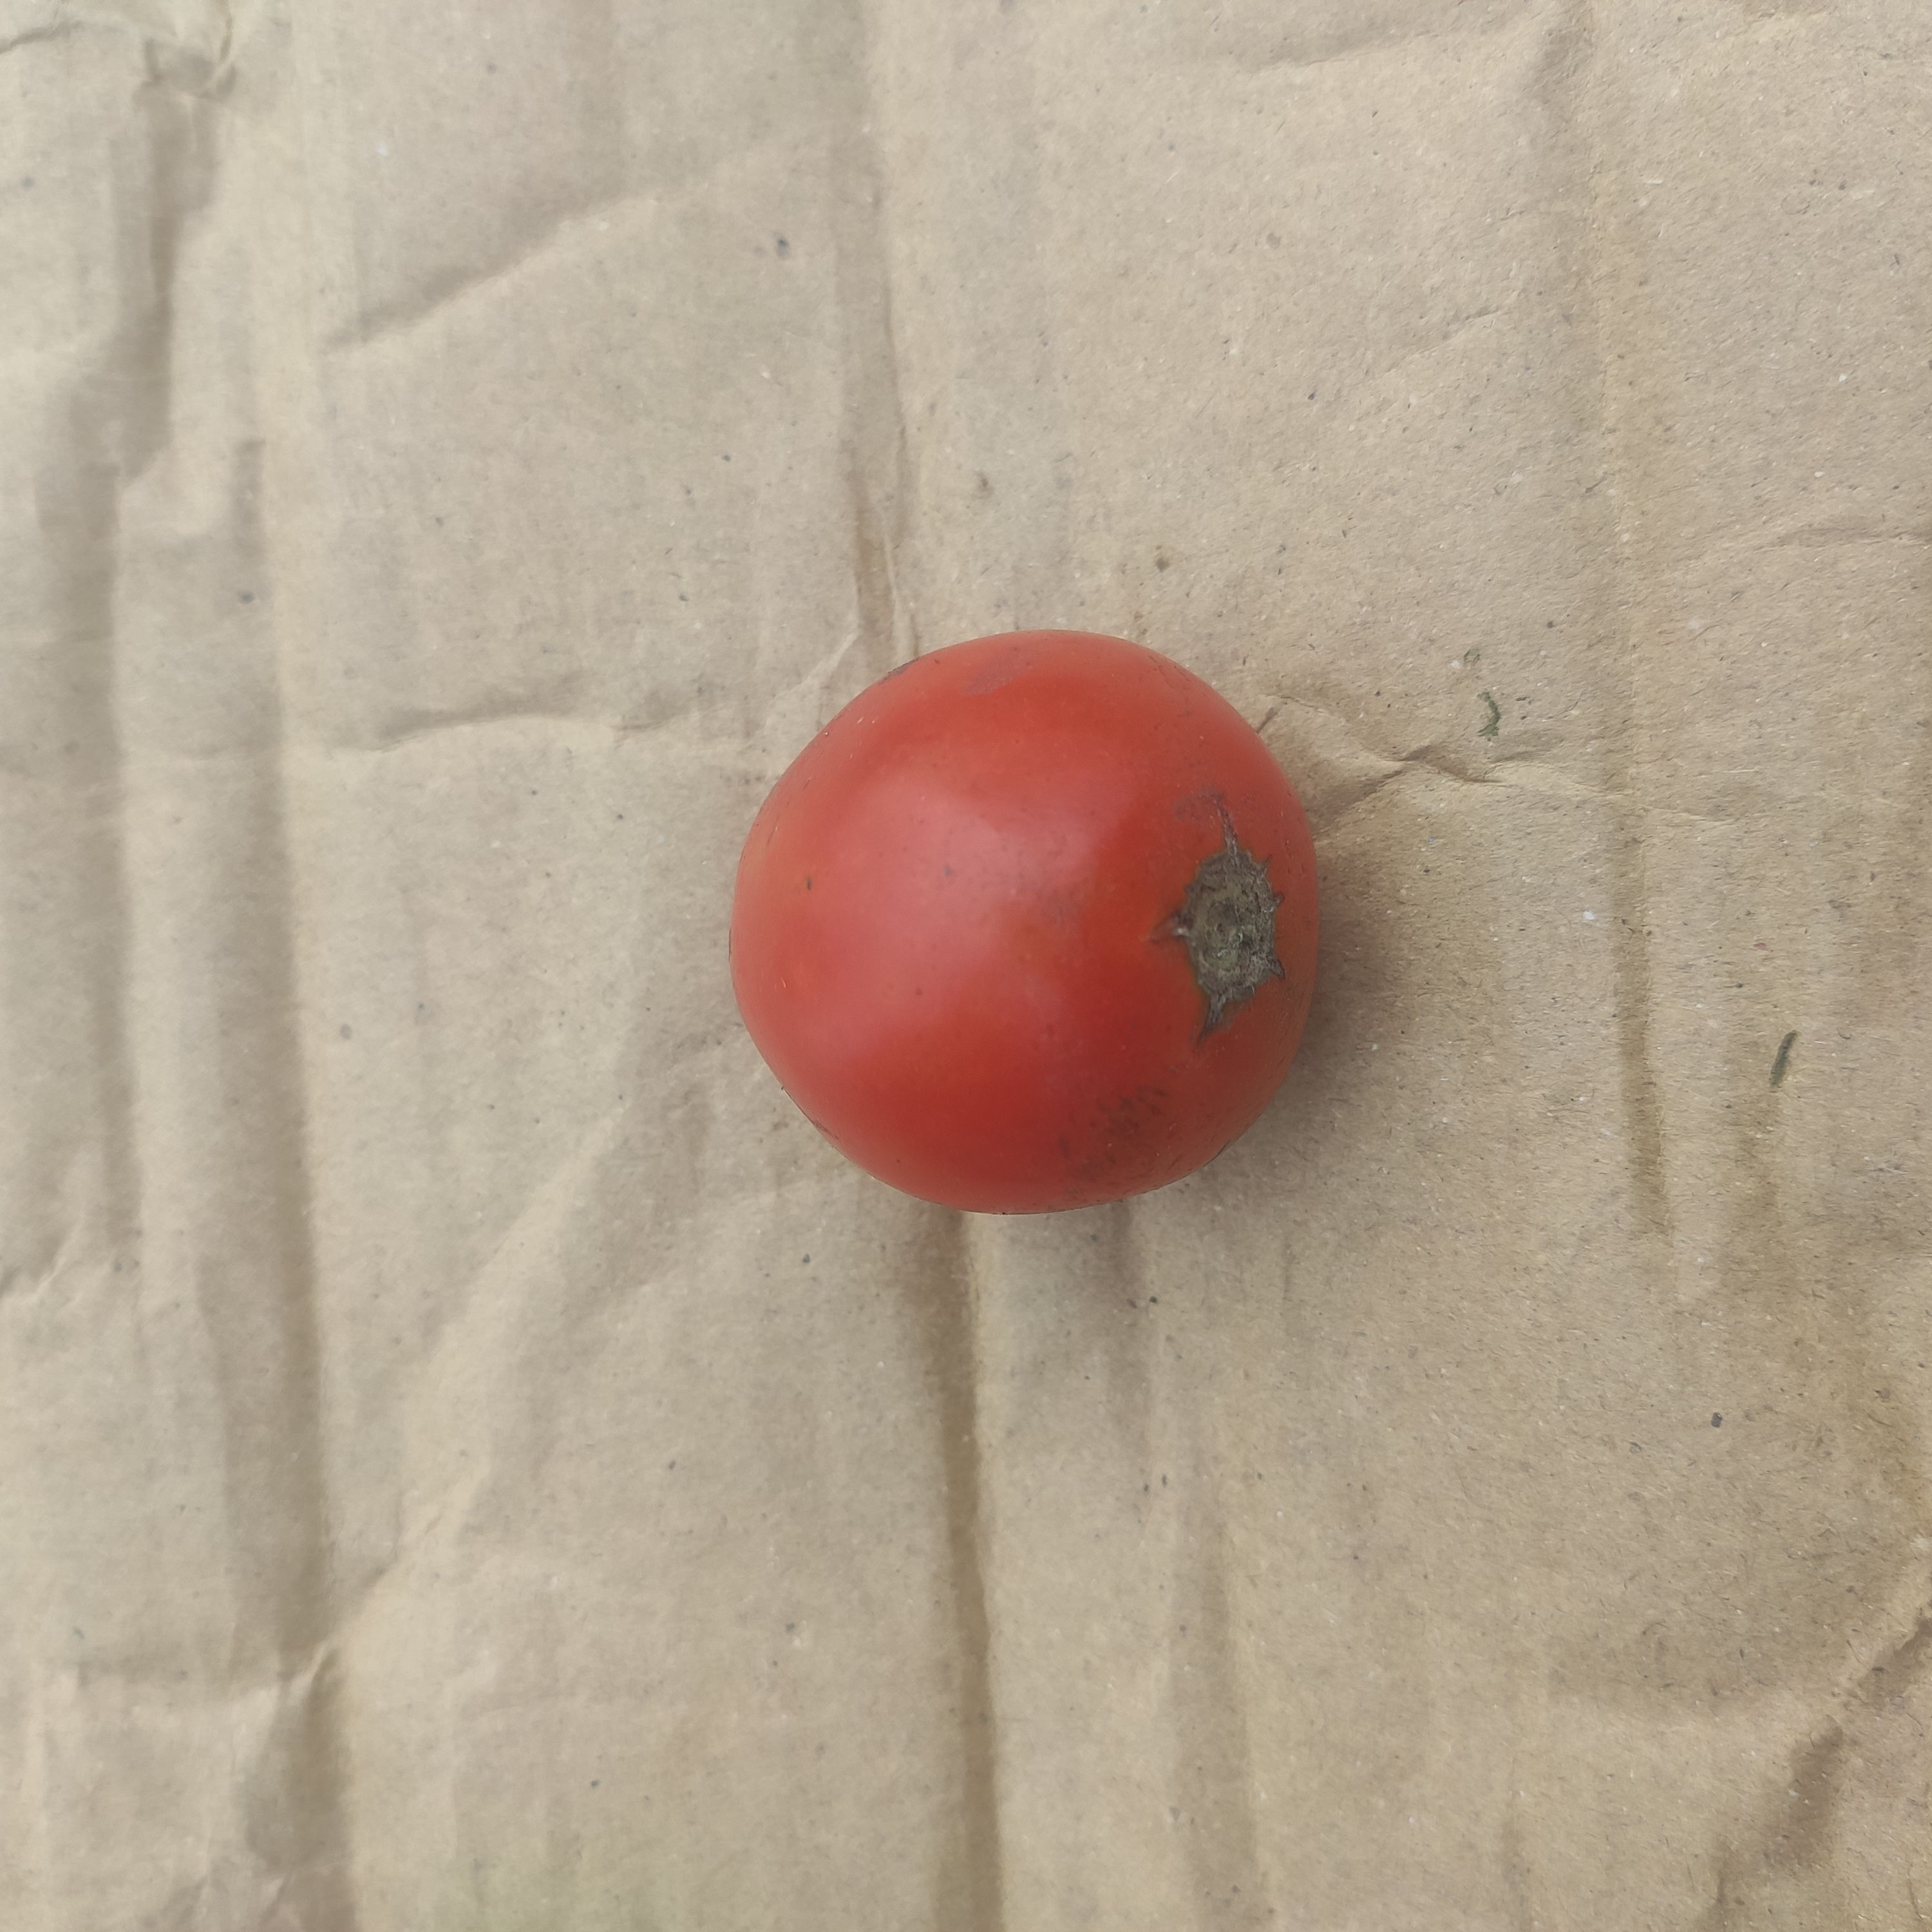
Fruit: tomatoes
Grade: 2nd-grade